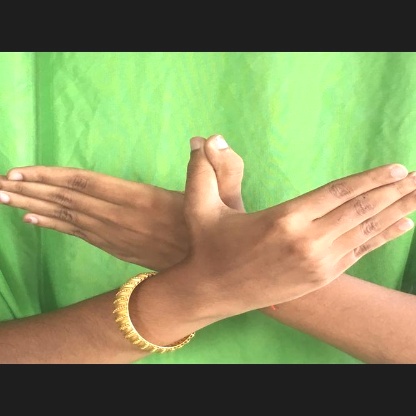
Mudra: Garuda